Coffee in world cultures

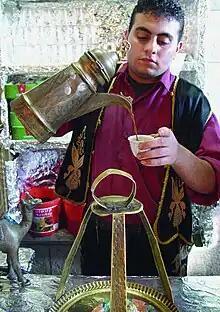
Traditional preparation of coffee in an Arabian coffeehouse

Coffeehouse culture began in the Arab world, and eventually spread to other areas of the world and blended with the local culture. Traditional Arab coffeehouses are places where mostly men meet to socialize over games, coffee, and water pipes ( or ). Depending on where the coffeehouse is, its specialty differs. In North Africa, green tea is served with mint, and coffee is served European style. Arabic coffee, or Turkish coffee, is made in Egypt and the Levant countries. Arabic coffee is a very small amount of dark coffee boiled in a pot and presented in a demitasse cup. Particularly in Egypt, coffee is served , which means the amount of sugar will be "just right", about one teaspoon per cup. However, in the Arabian Peninsula, Arabic coffee is roasted in such a way that the coffee is almost clear; it is traditional for the host to refill the guest's cup until politely signaled that the guest is finished.